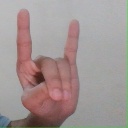
अक्षर: श